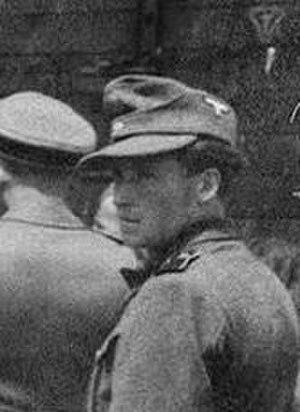
Stefan Baretzki est un SS-Rottenführer dans le camp de concentration d'Auschwitz.